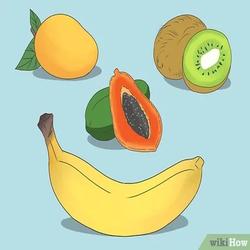
Label: Banana